Dendrolycopodium obscurum

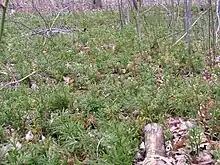
Growing in a stand

The rhizome of "D. obscurum" typically produces only one upright shoot per year and grows in a single direction. In the beginning of a growing season, the rhizome grows a few centimeters and then forms one branch at a 90° angle, alternating sides each year, which remains only millimeters in length. It then grows another couple of centimeters and then again branches off to the same side to form an aerial shoot. The rhizome branch produced each year is usually very weak and dies the next, but serves as a reserve rhizome apex, with the potential to become a new main rhizome. This happens if the plant is especially productive, or more frequently if the tip of the main rhizome is damaged so that it cannot grow. When a new main rhizome is formed, it makes a second 90° turn so that it is growing in the same direction as the rhizome from which it came. All underground branching occurs parallel to the ground, so upright shoots must then orient themselves appropriately in order to emerge from the soil.